River Complex 2021 fires

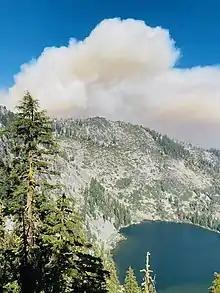
The Haypress Fire, as seen from the Trail Gulch Lake.

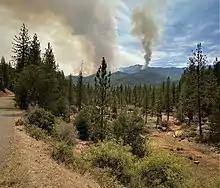
The Summer Fire on August 2, 2021.

Smoke from the River Complex impacted air quality in the San Francisco Bay Area from August 6 through August 8. The air quality levels prompted an air quality advisory for the area.